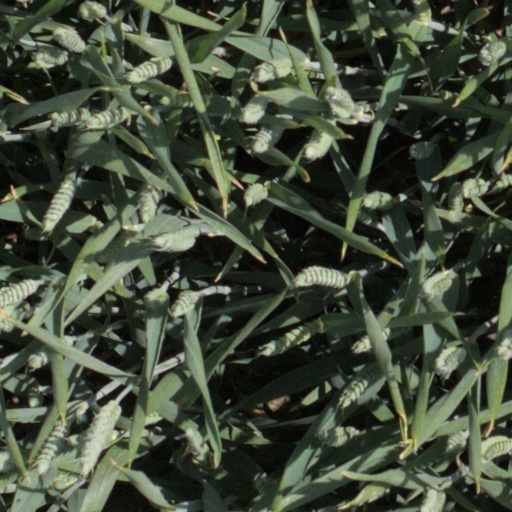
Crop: wheat